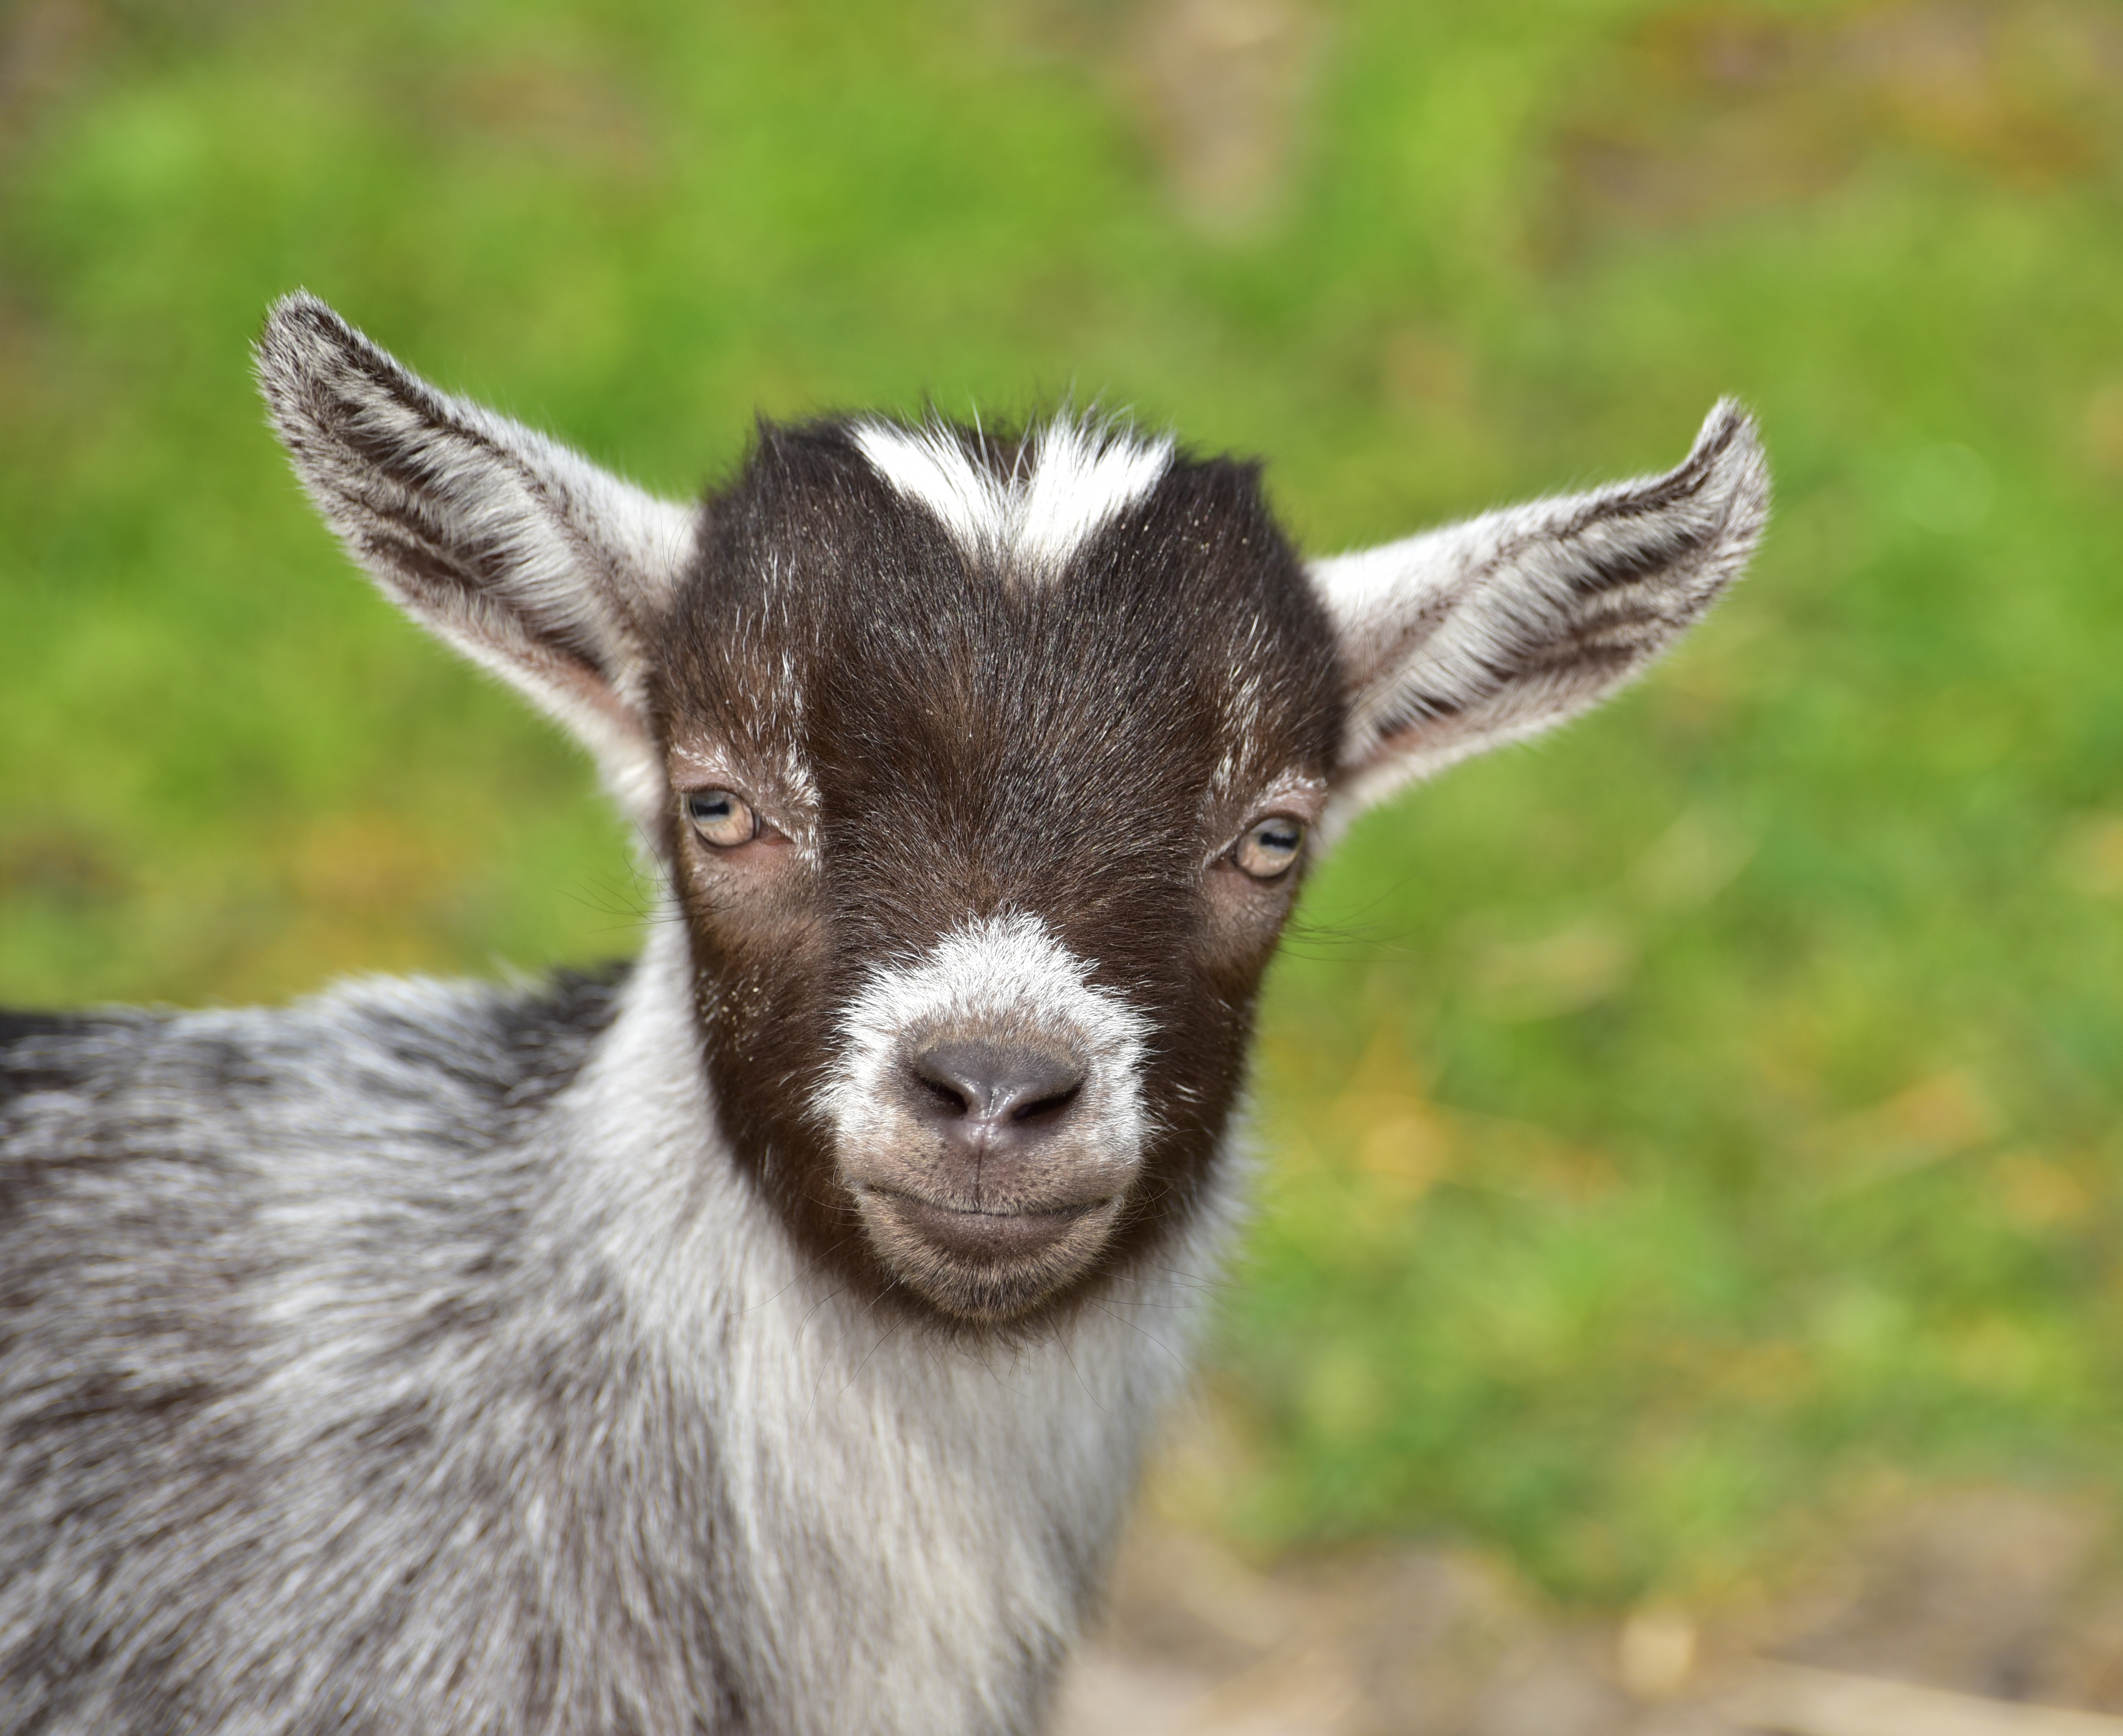
black and white, kid, cute, wildlife, goat, pasture, sheep, mammal, close, fauna, goats, vertebrate, domestic animals, cow goat family